Answer in natural language. Consider the 3D positions of the objects in the scene and not just the 2D positions in the image. Is the centerpoint of  black color shelving unit at a higher height than Window? Choose between the following options: yes or no
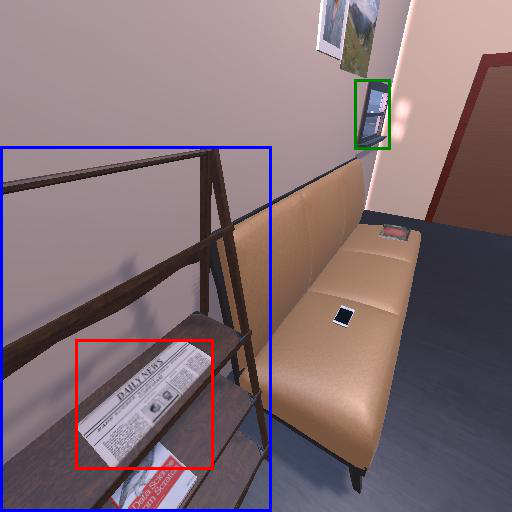
<answer>no</answer>